Mixtec culture

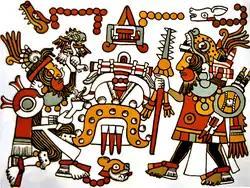
Ocho Venado and Cuatro Jaguar seal their alliance on the 13 lizard day of the 7 house year, in a ritual in which they offer quails as an offering. The following day, 1 wind, the priest Ocho Muerte-Ojo de Águila, imposes on Ocho Venado the turquoise bezote that identifies him as tecuhtli, a rank of the Nahua nobility of central Mexico. Page 52 of the Codex Nuttall. Highland Mixteca, 14th century. Now in the possession of the British Museum.

The political fragmentation of the Mixtec people in pre-Hispanic times was a constant that transcended the centuries. However, between the 11th and 12th centuries CE, numerous lordships in the three Mixtecs formed a unit under the rule of Ocho Venado-Garra de Jaguar (in Mixtec, "Iya Naacua Teyusi Ñaña"; Tilantongo, 1063-1115). This character is fundamental in the postclassic history of Mesoamerica, not only for the power he acquired in La Mixteca, but also for the relations he established with other populations, especially with the Nahua people of central Mexico.